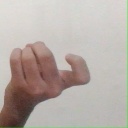
अक्षर: ज